German occupation of the Channel Islands

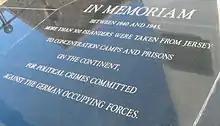
Memorial, St. Helier: "In memoriam: between 1940 and 1945, more than 300 islanders were taken from Jersey to concentration camps and prisons on the continent, for political crimes committed against the German occupying forces."

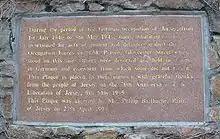
Plaque: "During the period of the German occupation of Jersey, from 1 July 1940 to 9 May 1945, many inhabitants were imprisoned for acts of protest and defiance against the Occupation Forces in H.M. Prison, Gloucester Street, which stood on this site. Others were deported and held in camps in Germany and elsewhere from which some did not return."

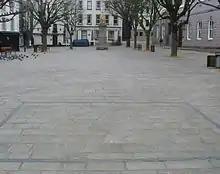
During the German occupation of Jersey, a stonemason repairing the paving of the Royal Square incorporated a V for victory under the noses of the occupiers. This was later amended to refer to the Red Cross ship "Vega". The addition of the date 1945 and a more recent frame has transformed it into a monument.

On specific orders from Adolf Hitler in 1942, the German authorities announced that all residents of the Channel Islands who were not born in the islands, as well as those men who had served as officers in World War I, were to be deported. The majority of them were transported to the south west of Germany, to Ilag V-B at Biberach an der Riss and Ilag VII at Laufen, and to Wurzach. This deportation order was originally issued in 1941, as a reprisal for the 800 German civilians in Iran being deported and interned. The ratio was 20 Channel Islanders to be interned for every German interned but its enactment was delayed and then diluted. The fear of internment caused suicides in all three islands. Guernsey nurse Gladys Skillett, who was five months' pregnant at the time of her deportation to Biberach, became the first Channel Islander to give birth while in captivity in Germany. Of the 2,300 deported, 45 would die before the war ended.